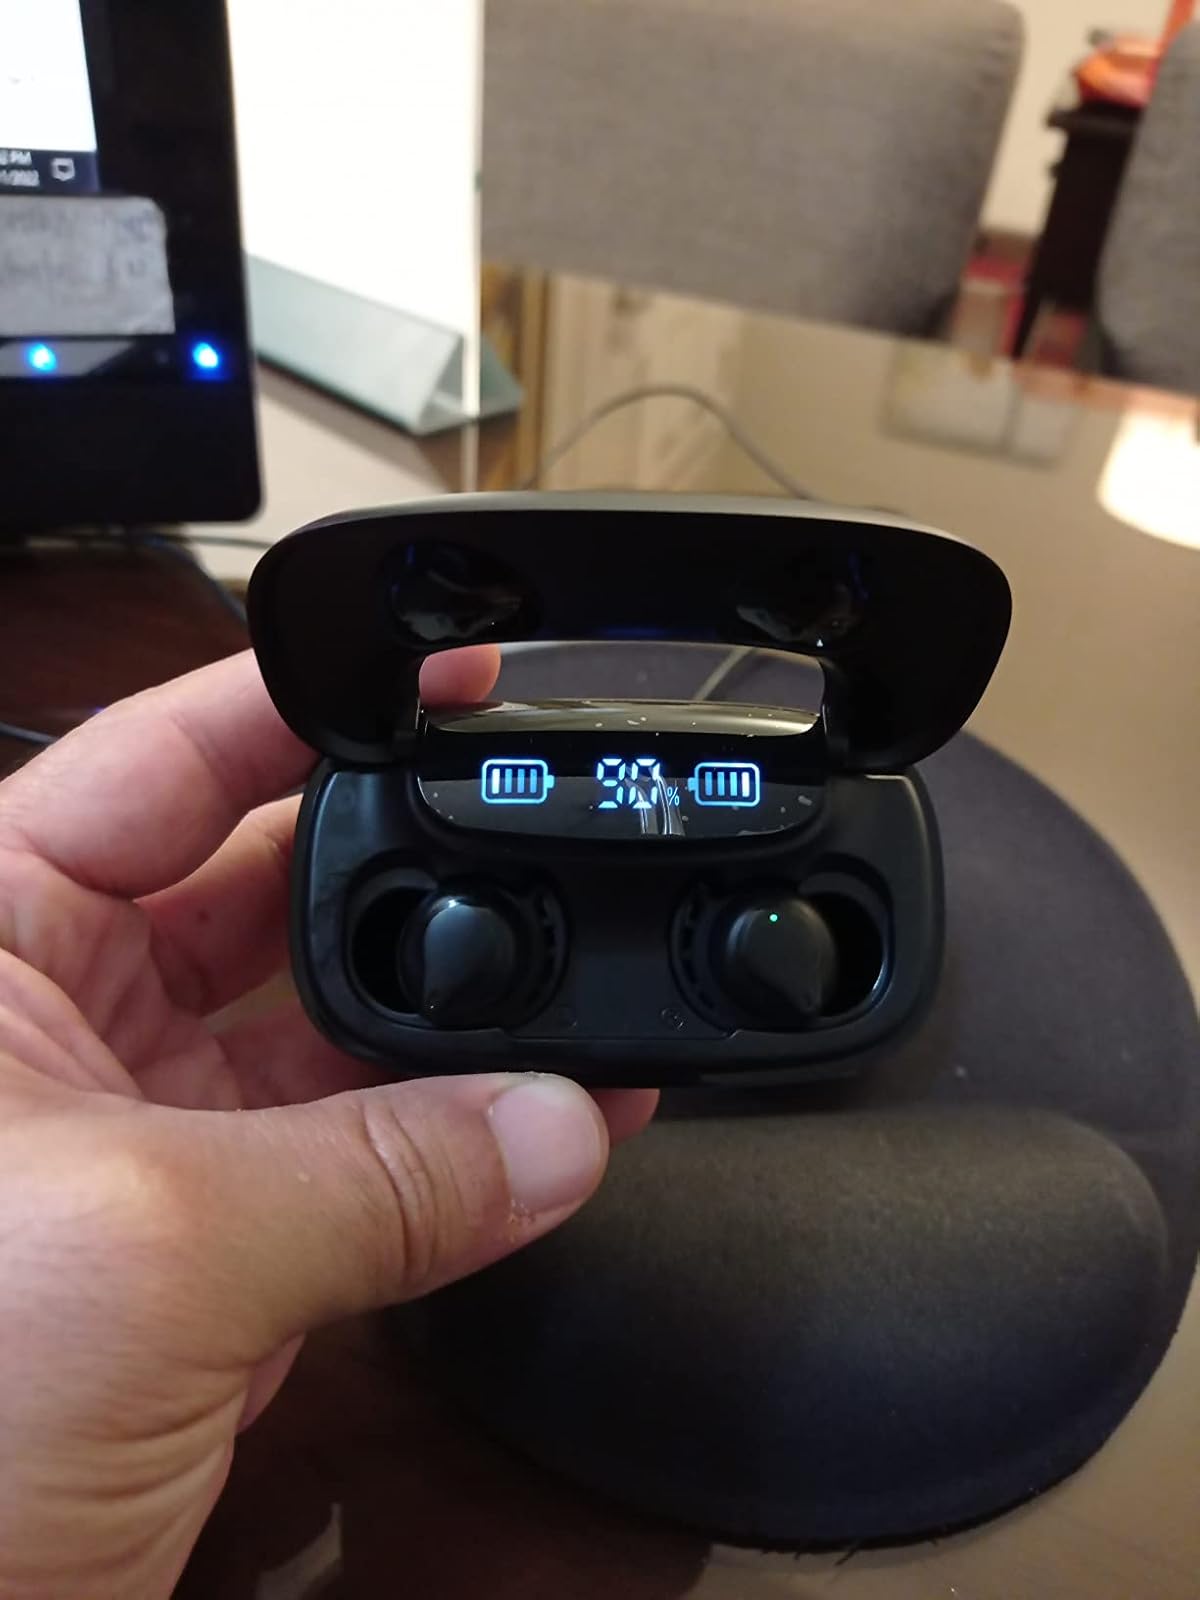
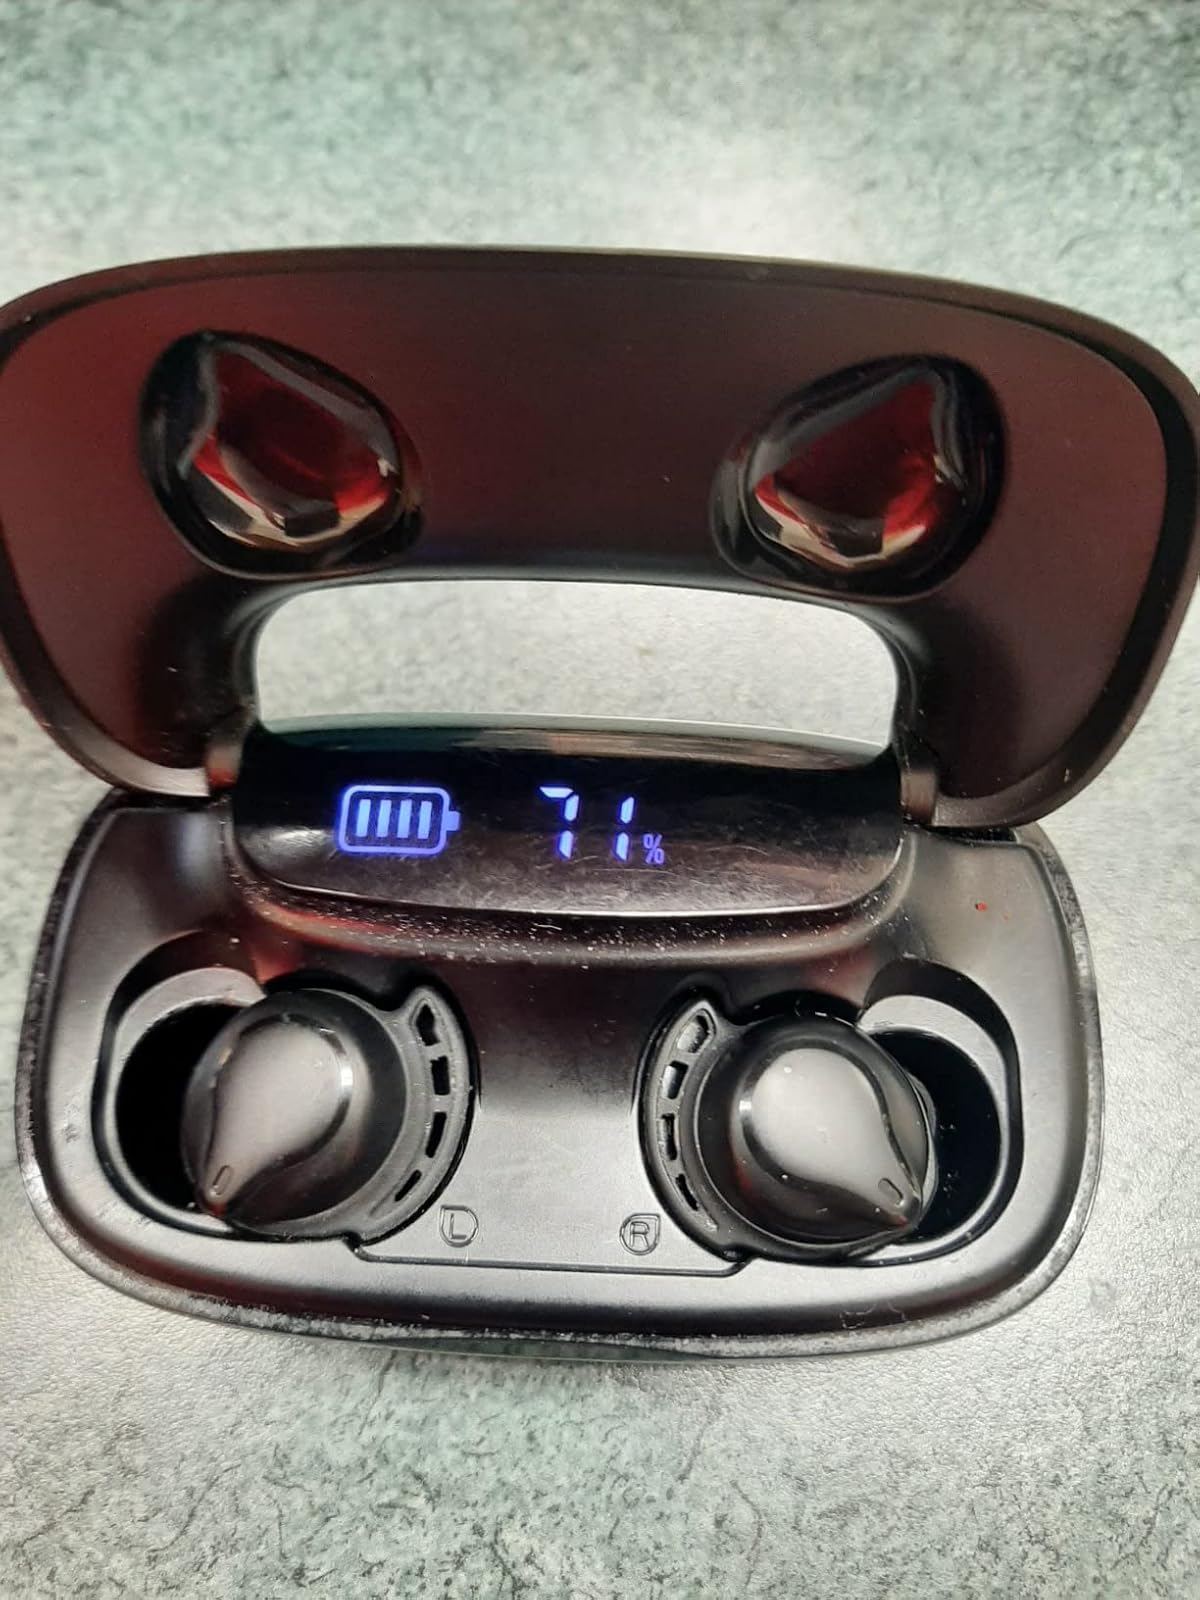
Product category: earbuds
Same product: yes